Axerquía

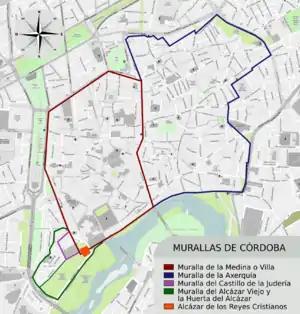
Red line indicates the Medina/Villa wall. Blue line indicates the Axerquía wall.

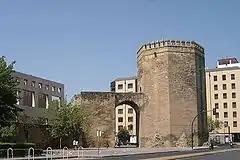
Torre de la Malmuerta, a gate tower of the Axerquía wall

Axerquía was the historic eastern suburb of the Historic centre of Córdoba (known at the time to the Arabs as Medina and the Christians as Villa). The Axerquía areas was also walled. Currently, Axerquía is an area within the city of Córdoba in Spain.